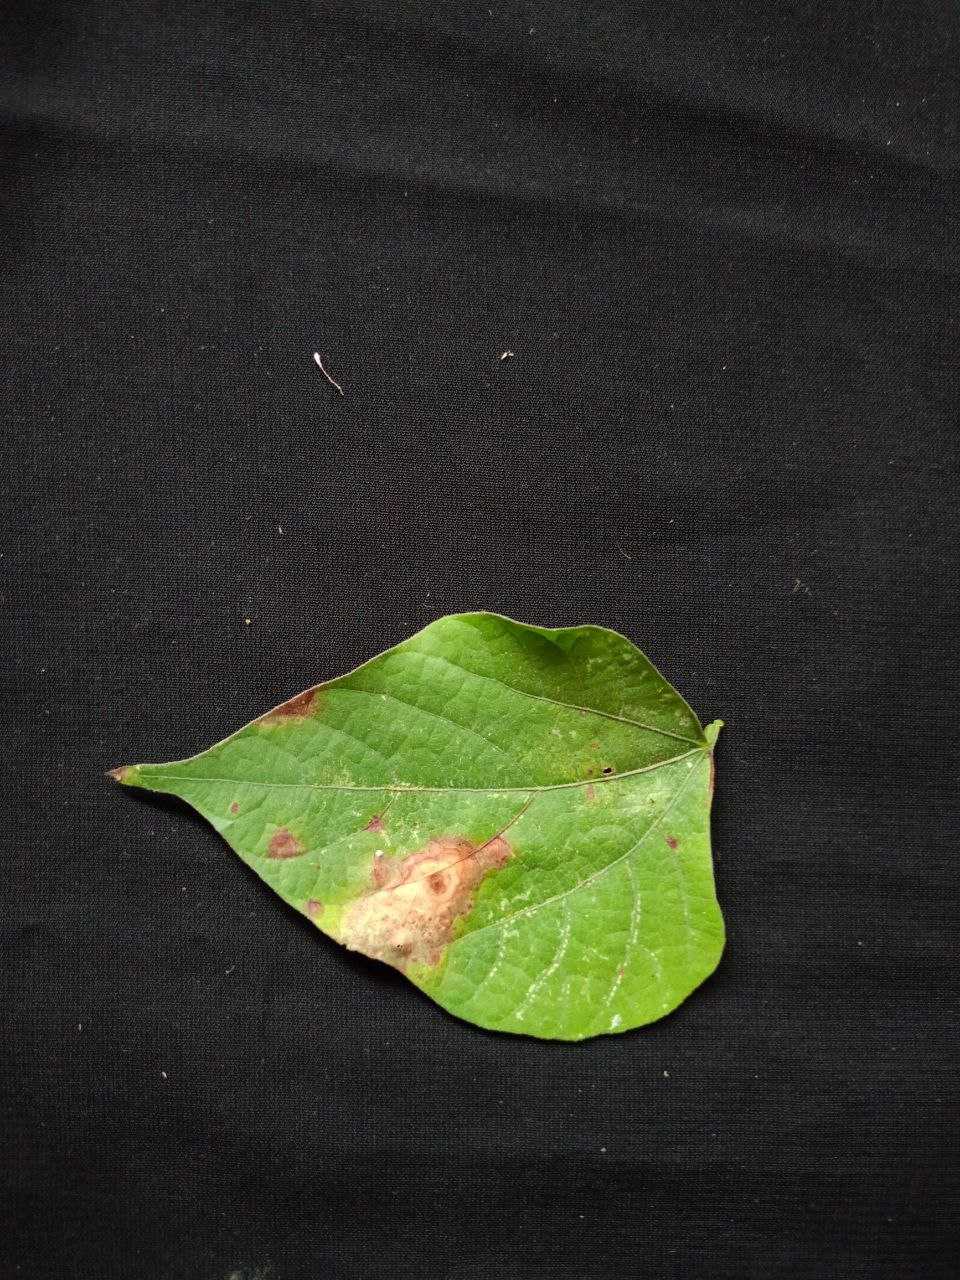
Crop: bean
Leaf condition: Blight